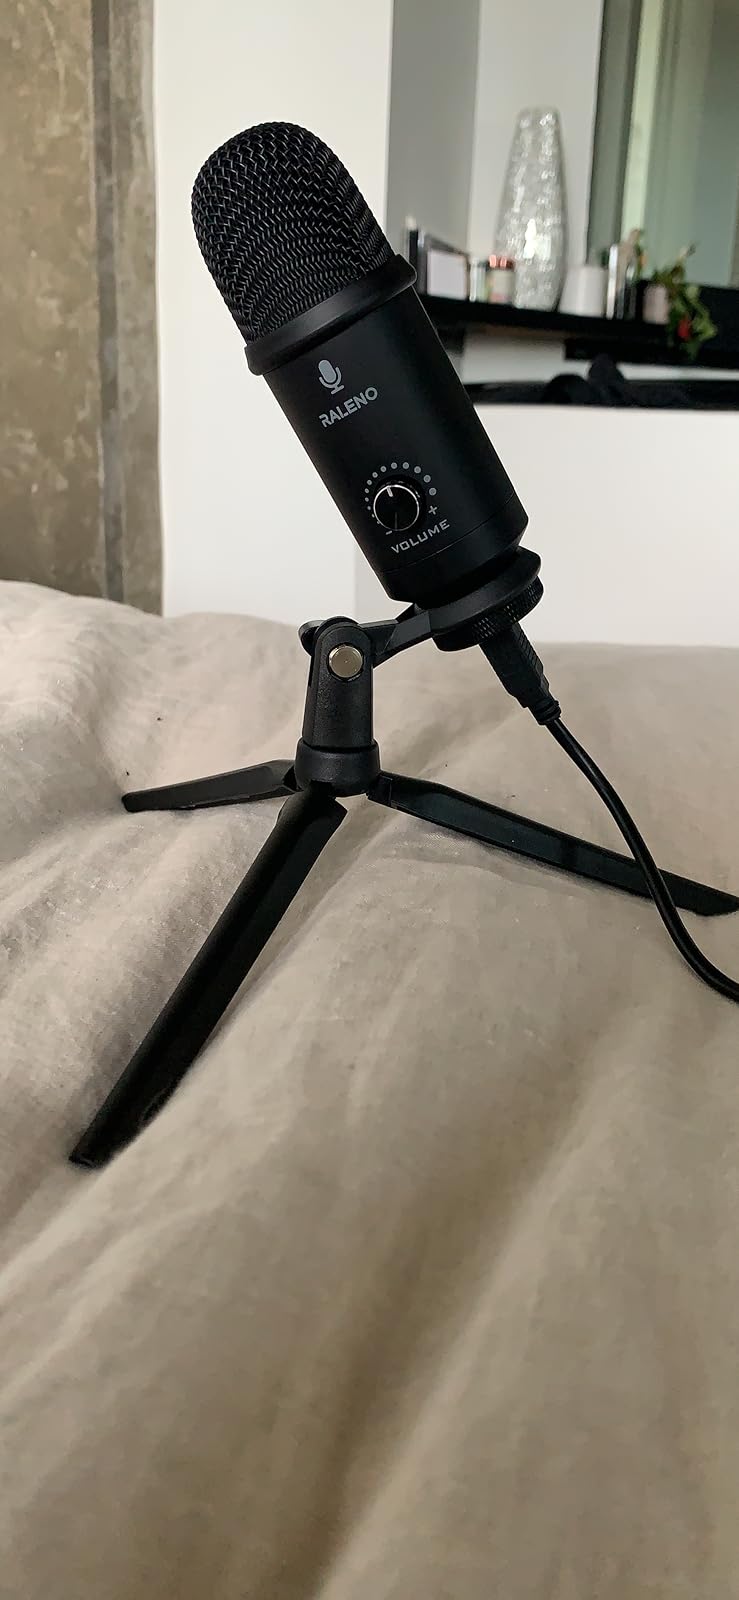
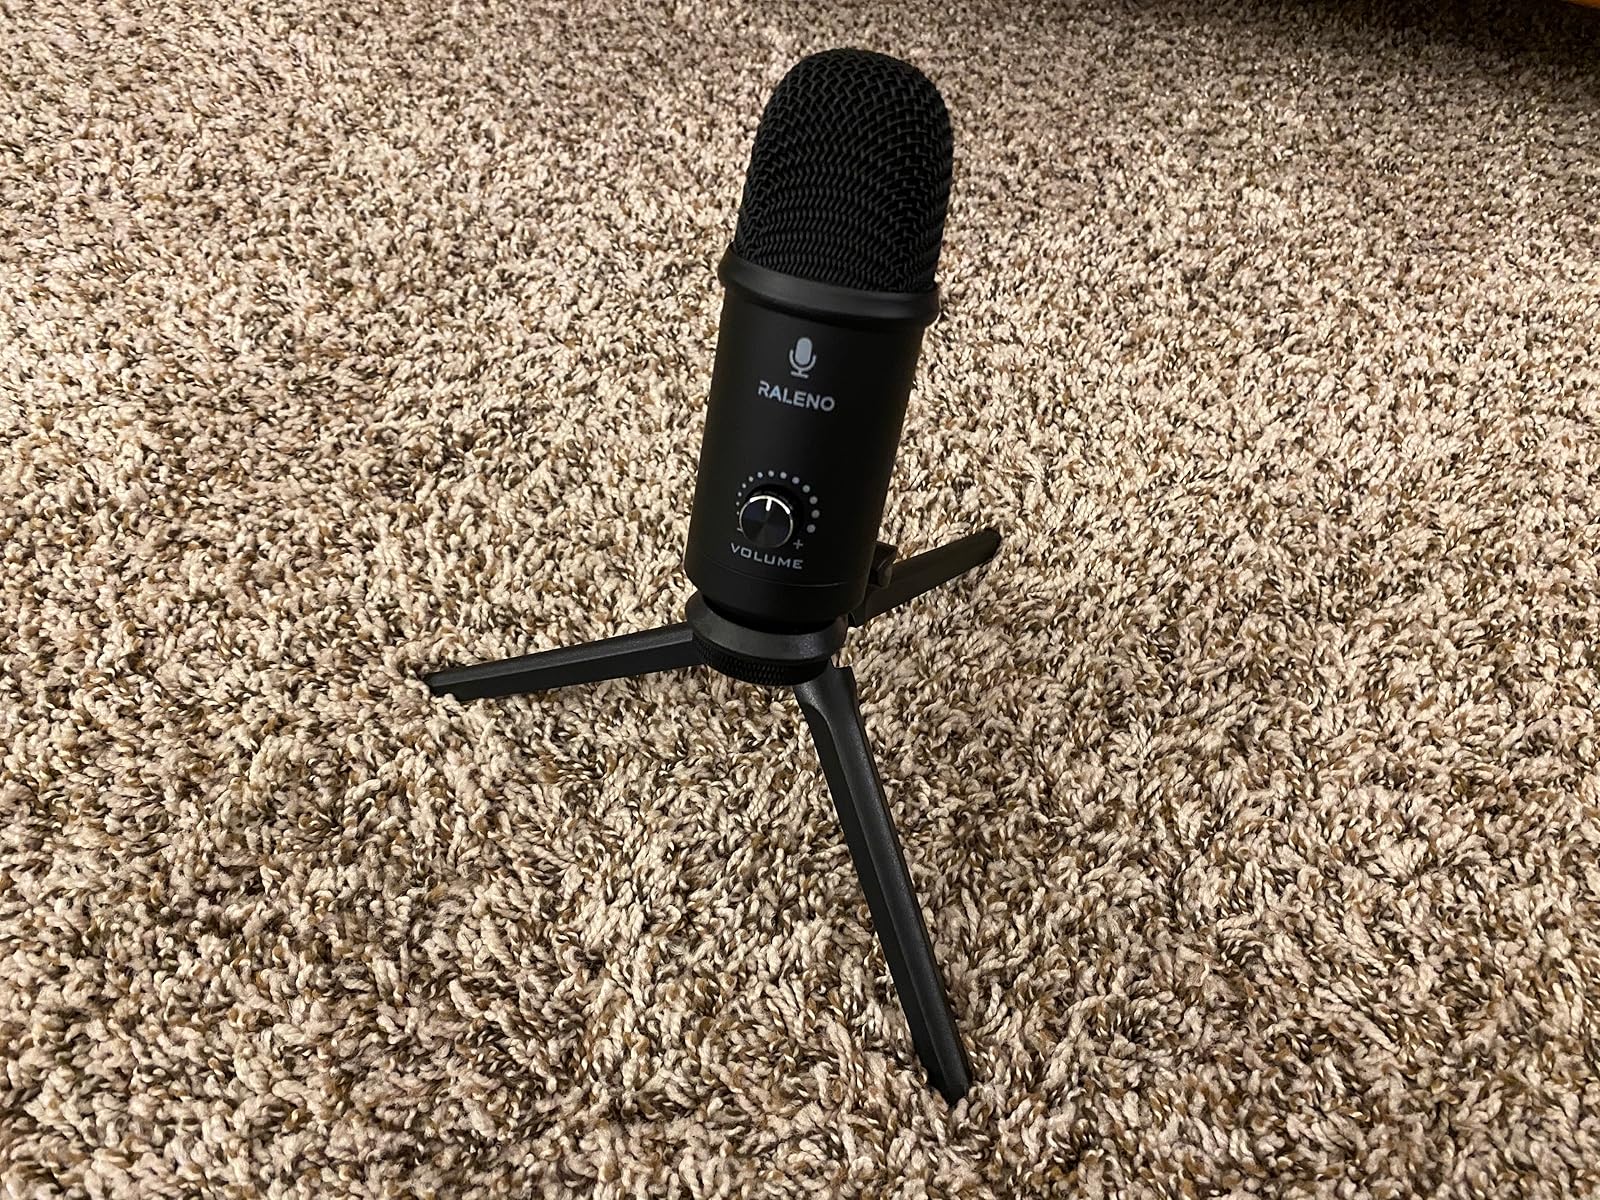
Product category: microphone
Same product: yes